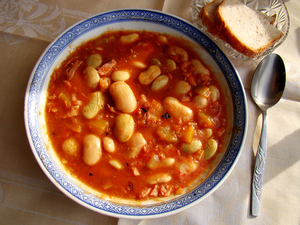
Les baked beans sont composés de haricots blancs, cuits dans une sauce tomate aromatisée. Traditionnellement, ils sont cuisinés au four mais ils sont souvent mijotés dans une casserole, en dépit du nom. C’est un plat typique du petit déjeuner anglais.